Answer in natural language. Consider the 3D positions of the objects in the scene and not just the 2D positions in the image. Is the centerpoint of  HousePlant (highlighted by a red box) at a higher height than black color square  armchair (highlighted by a blue box)? Choose between the following options: yes or no
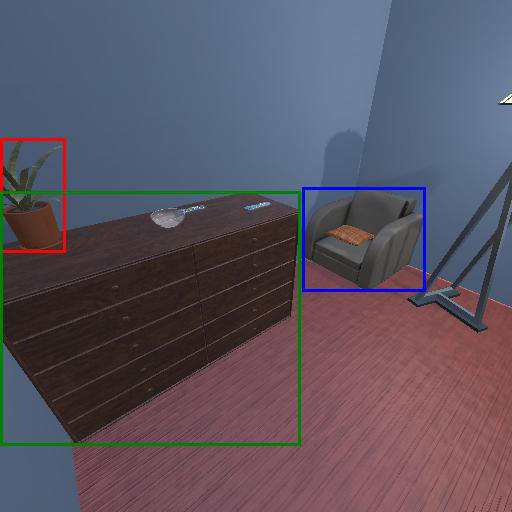
<answer>yes</answer>